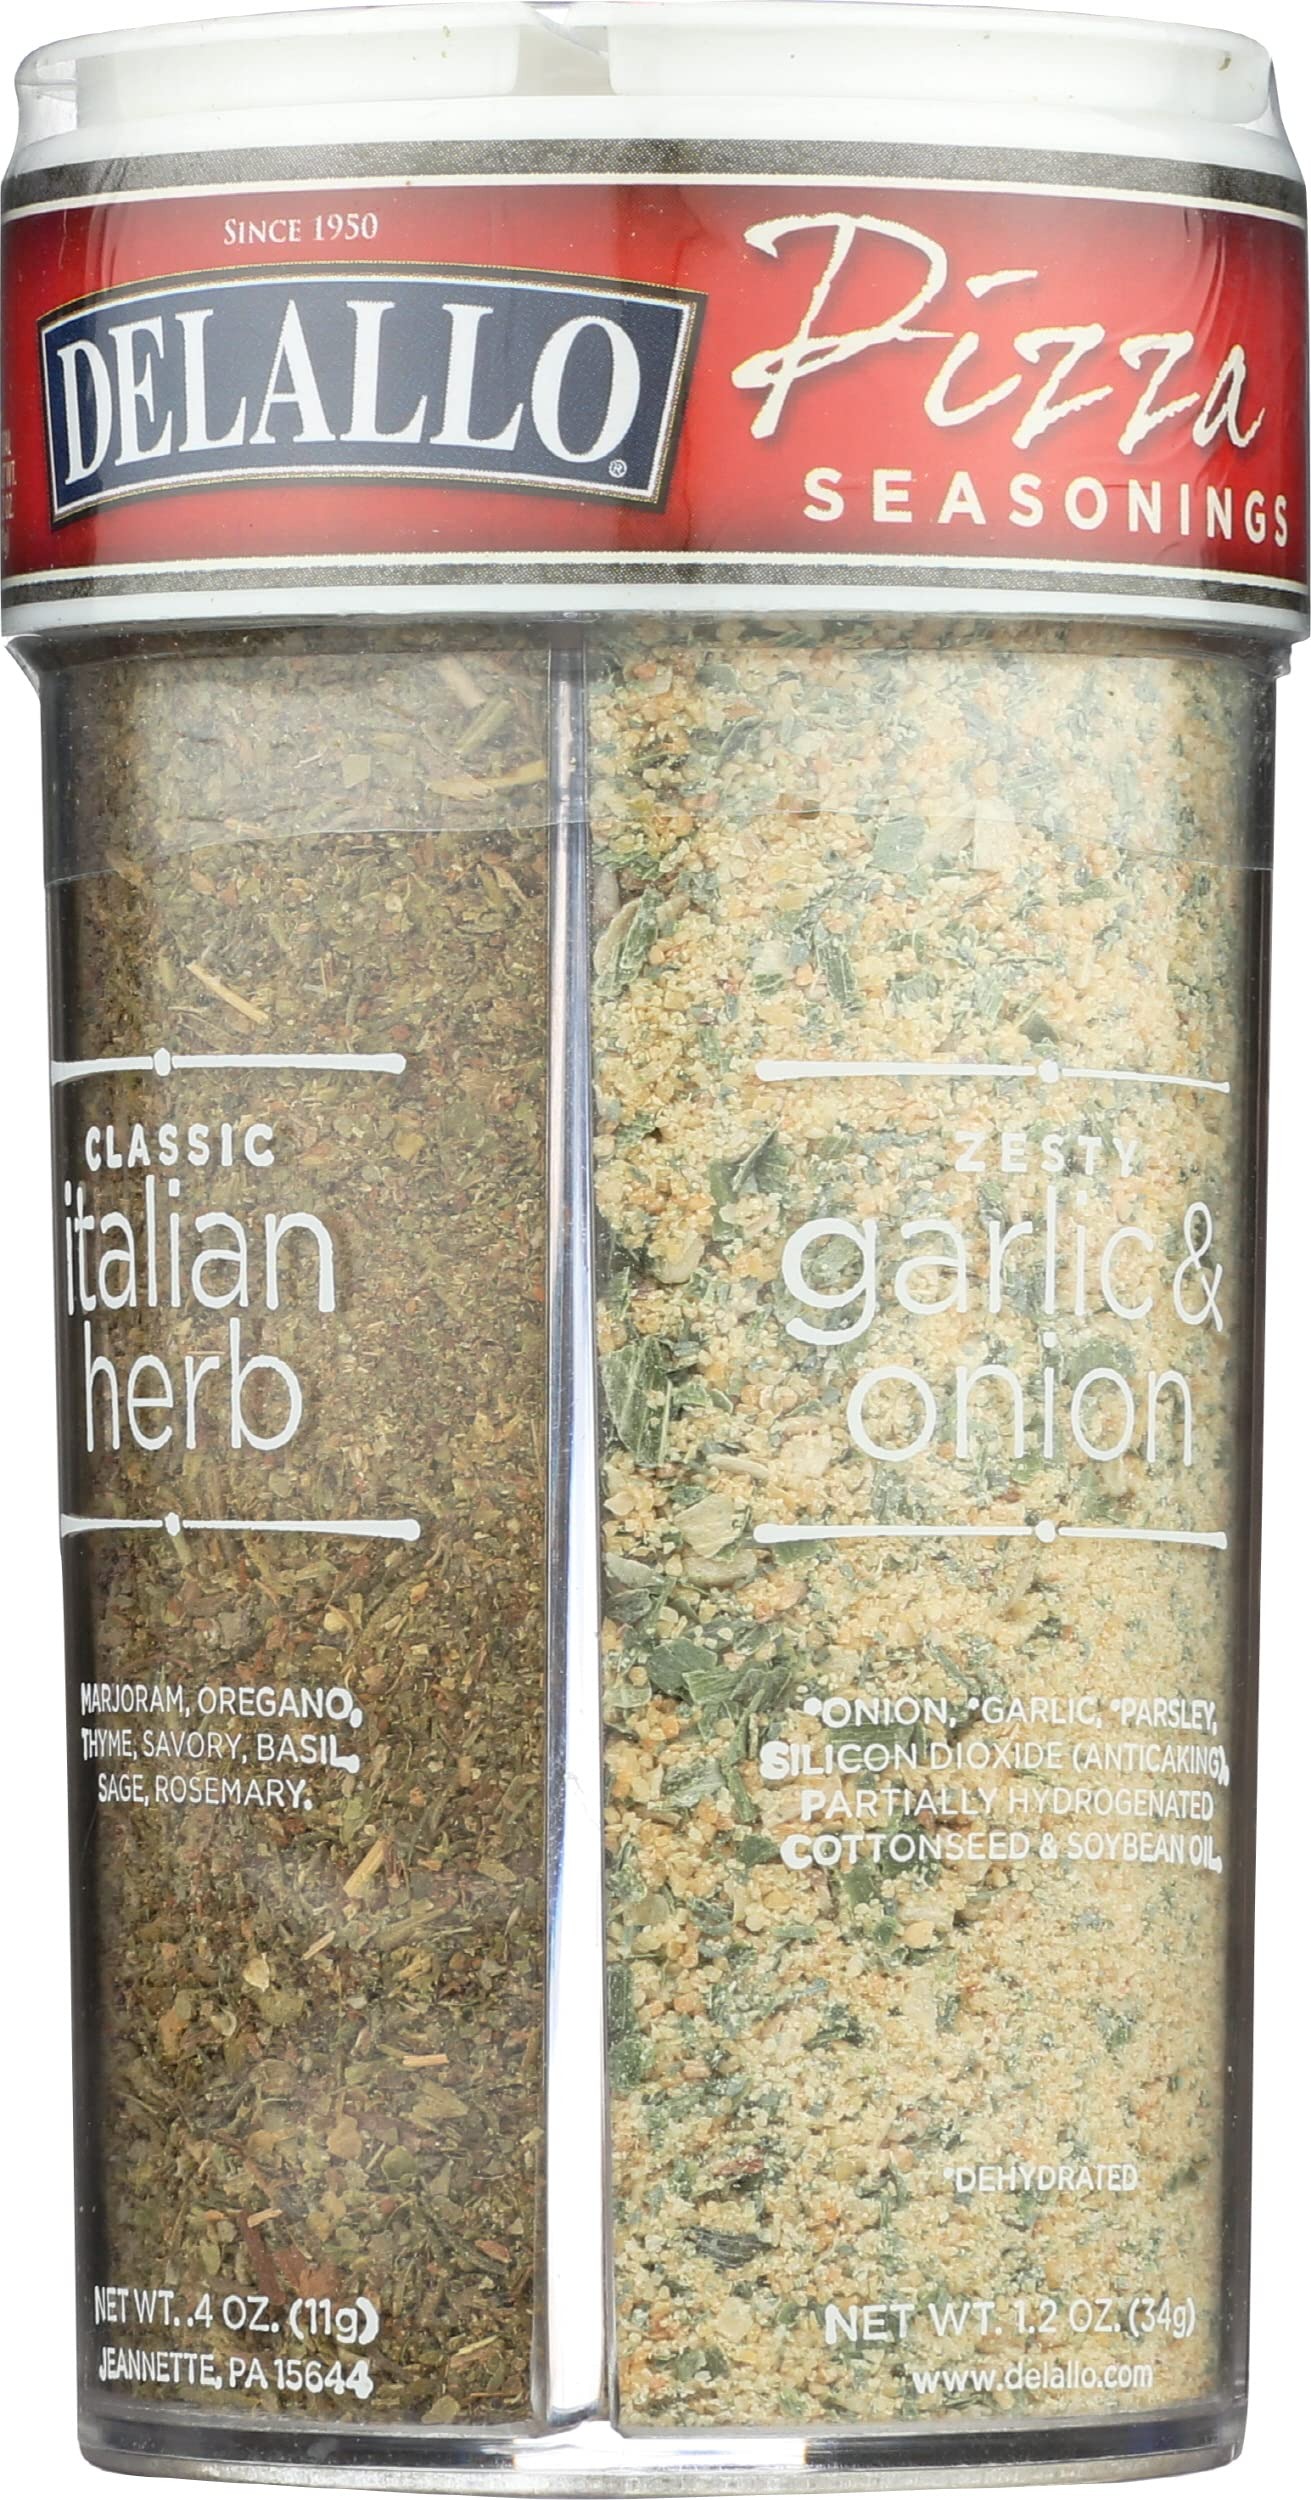
Item Name: Delallo Seasoning Pizza 4Vrty, 3.2 Oz (Pack Of 12)
Bullet Point: Product of U.S.A.
Value: 1.0
Unit: Ounce

Price: 81.46